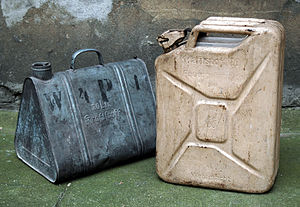
Jerrycan
Tyske beholdere til 20 liter brændstof. tv. tidligere beholder, th. Wehrmacht-Einheitskanister fra 1941, producent: Nirona
En jerrycan var oprindeligt en robust brændstofbeholder fremstillet af presset stål. Den blev designet i Tyskland i 1930'erne til militærbrug til at indeholde 20 l brændstof.